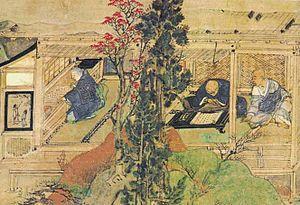
Honen shonin eden (biographie illustrée du révérend Honen) - Version du Chion-in - Le jeune Honen étudie le Hokke Sandaibu au mont Hiei, textes centraux de l'école Tendai
L'époque de Kamakura est l'une des 14 subdivisions traditionnelles de l'histoire du Japon. Cette période, qui commence en 1185 et s'achève en 1333, est placée sous l'autorité politique du shogunat de Kamakura. Elles constitue la première partie du « Moyen Âge » de l'histoire japonaise, qui va jusqu'à la fin du XVIᵉ siècle.
La Biographie illustrée du révérend Hōnen désigne plusieurs emaki japonais réalisés à partir de la seconde moitié du XIIIᵉ siècle. Ils narrent la vie et les doctrines de Hōnen, un moine important qui fonda la première école du bouddhisme de la Terre pure au Japon.